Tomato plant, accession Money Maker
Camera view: bottom (45 deg); turntable rotation: 300 degrees
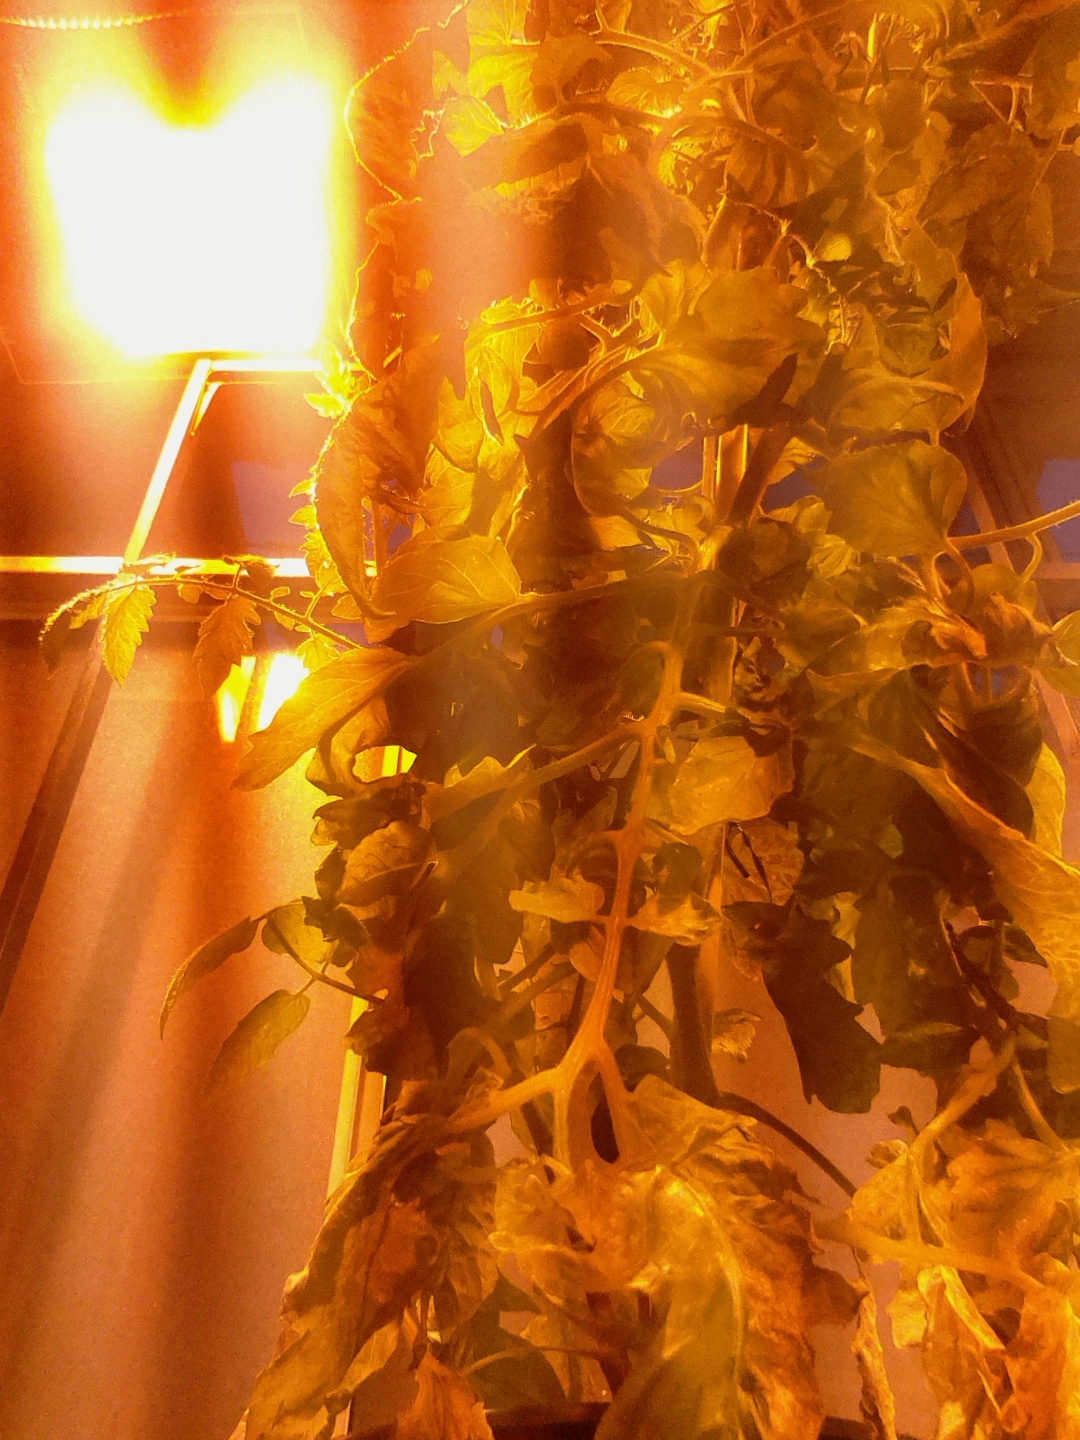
BBCH growth stage 73: 30%-40% of final fruit size